Croatian state right

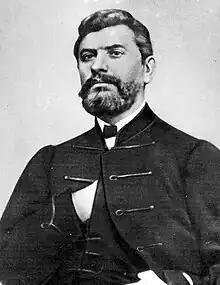
Ante Starčević was one of the principal contributors to development of the Croatian state right.

The Croatian state right is a legal concept in Croatian law which represents the country's rules, the system of government, and public administrative bodies. Croatian sources point out existence and application of those rights in the era of Croatia in personal union with Hungary and during the rule of the Habsburg monarchy, as evidence of Croatia's continuous statehood since the medieval Kingdom of Croatia. The Croatian state right is listed in the preamble of the modern Constitution of Croatia as a source of the country's sovereignty, referring to the legal status of Croatia as an independent polity within the framework of various states throughout its history.